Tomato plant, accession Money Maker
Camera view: vertical (180 deg); turntable rotation: 0 degrees
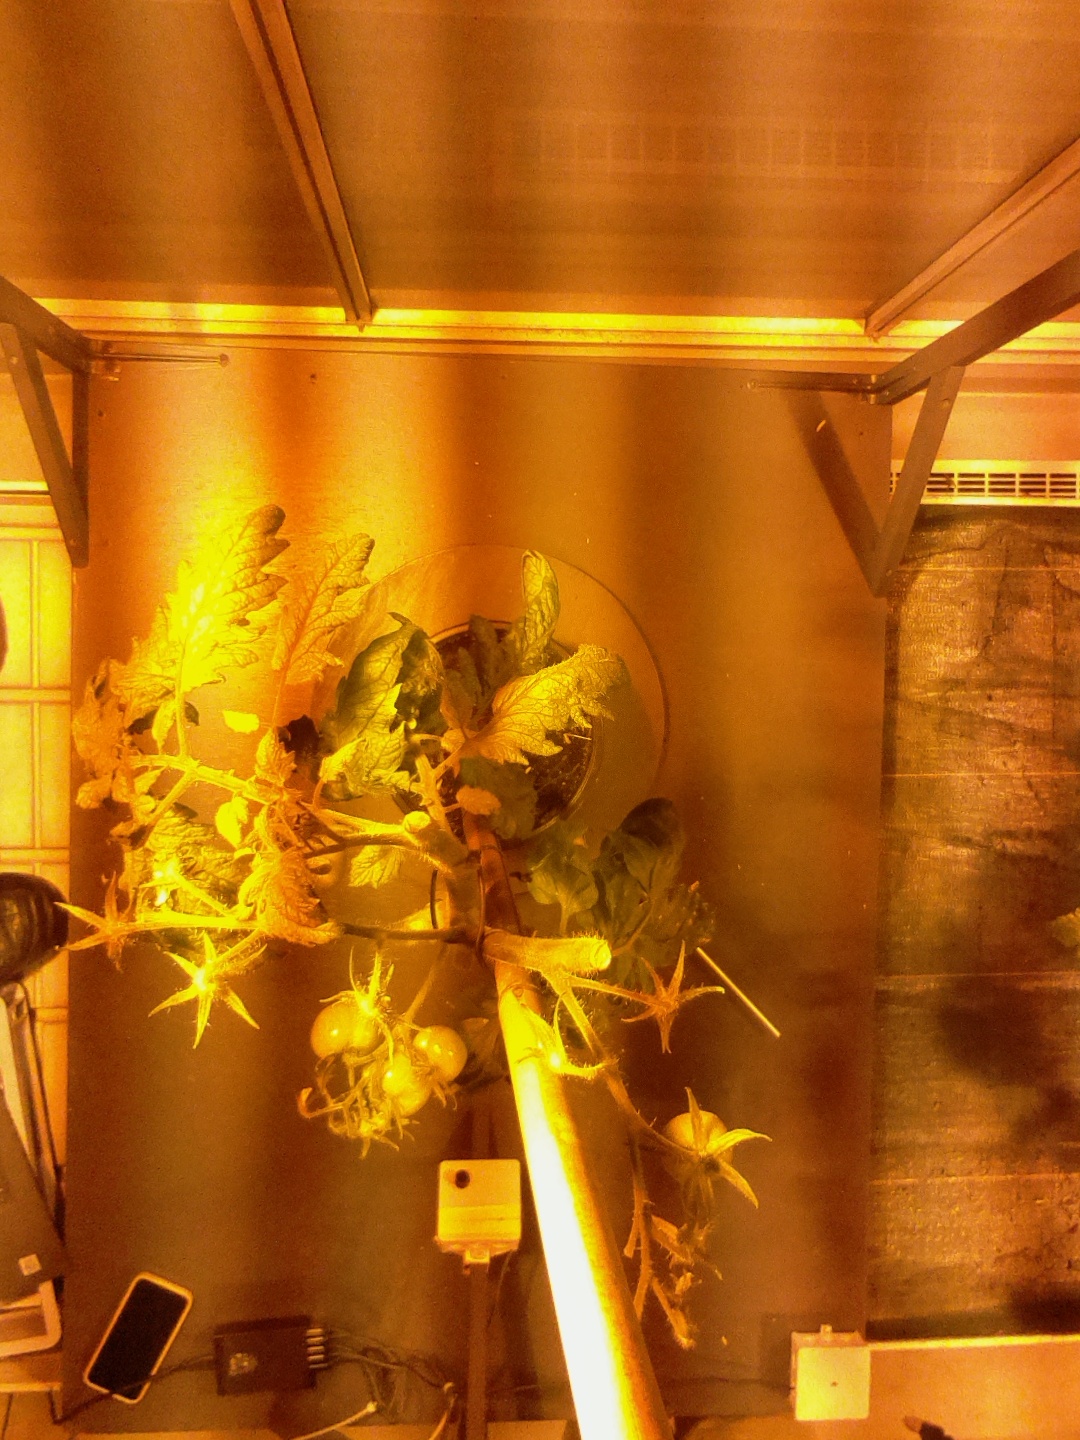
BBCH growth stage 76: 60%-70% of final fruit size